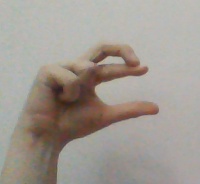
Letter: thal